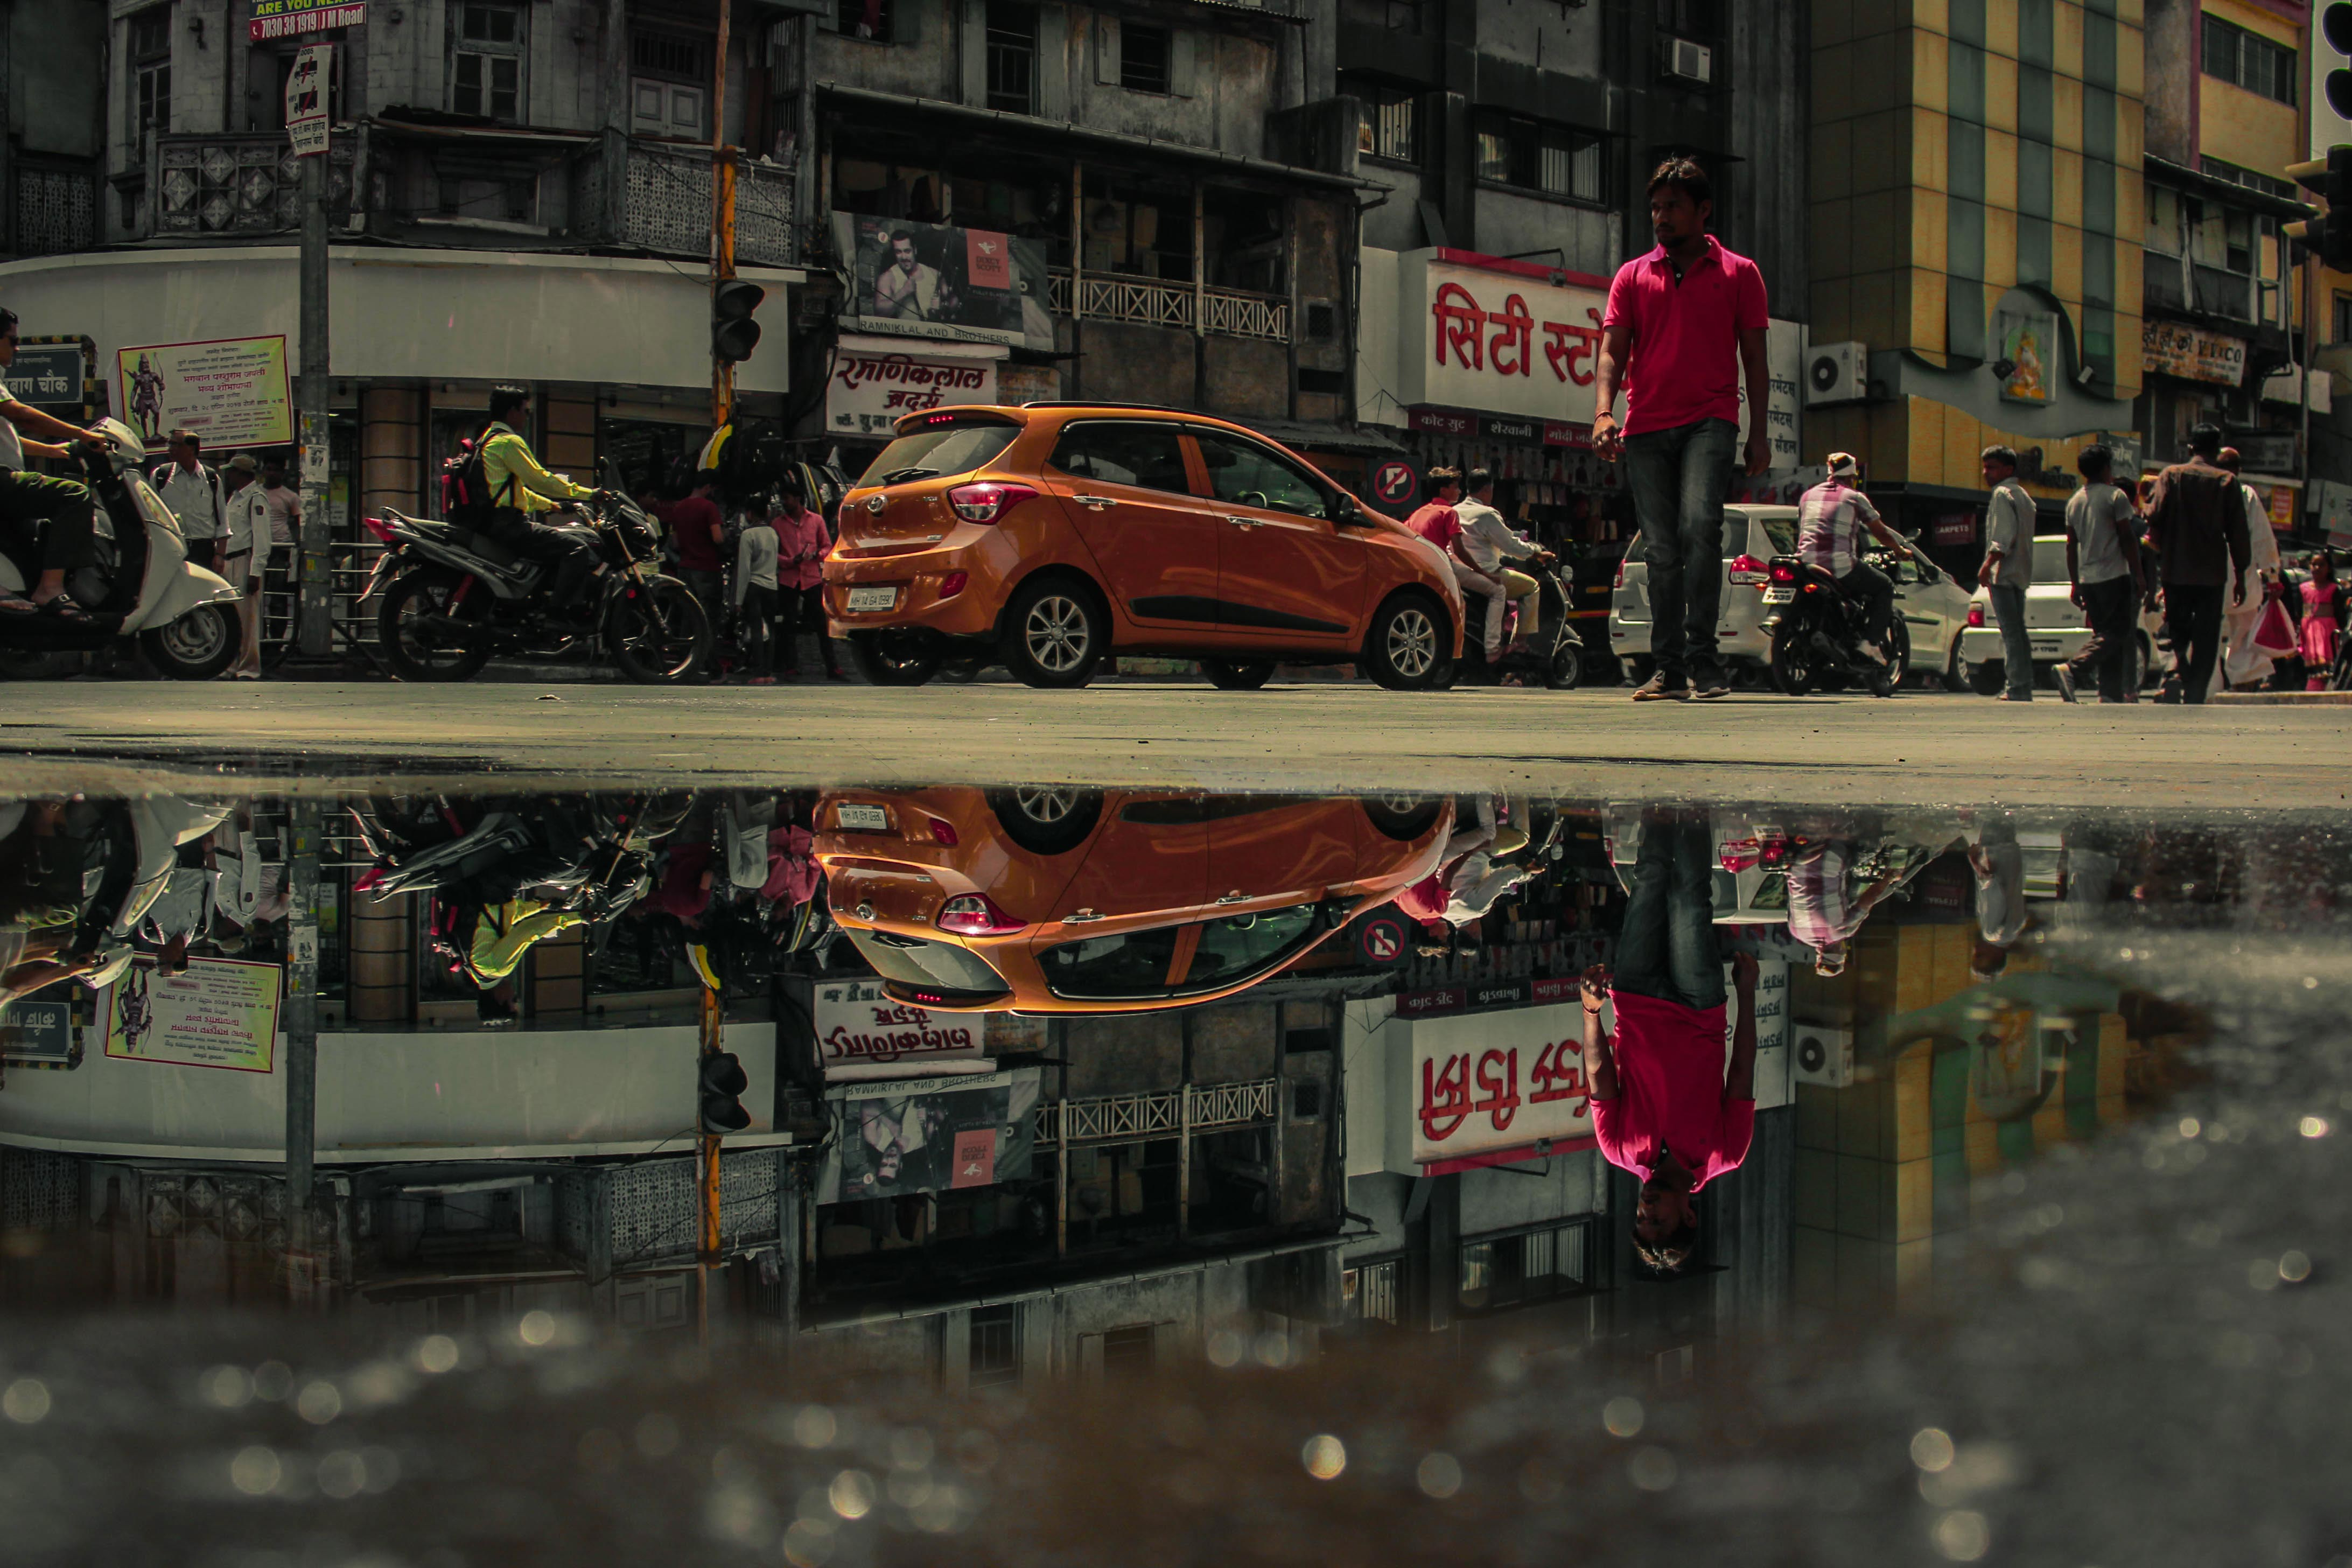
street, car, night, vehicle, public transport, urban area